Regina Benjamin

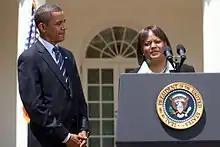
Benjamin accepting President Obama's nomination for U.S. Surgeon General in July 2009.

On July 13, 2009, President Barack Obama announced the choice of Benjamin for the position of Surgeon General of the United States and as a Medical Director in the regular corps of the Public Health Service. On October 7, 2009, Benjamin was unanimously approved by the United States Senate Committee on Health, Education, Labor, and Pensions. Benjamin was unanimously confirmed by the United States Senate on October 29, 2009.